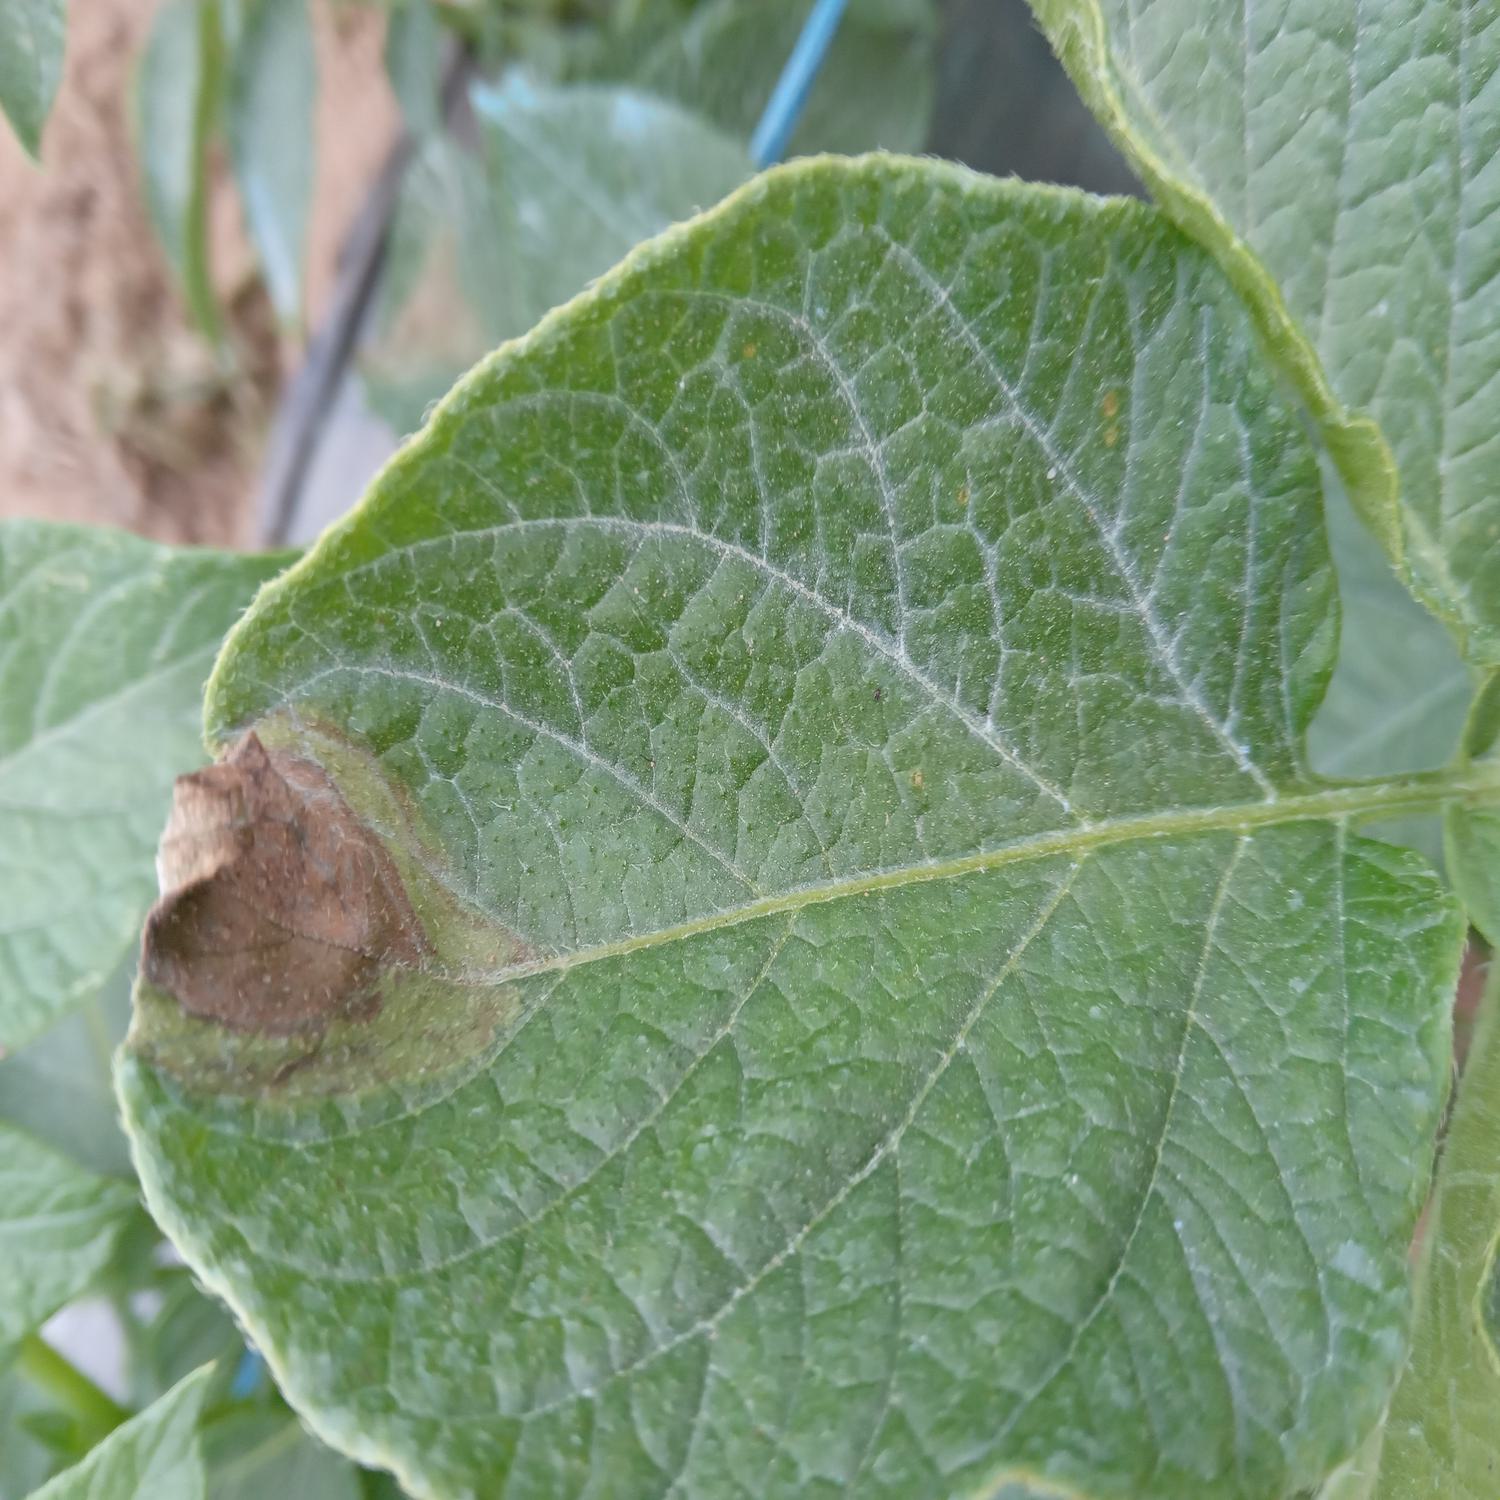
Label: Phytopthora